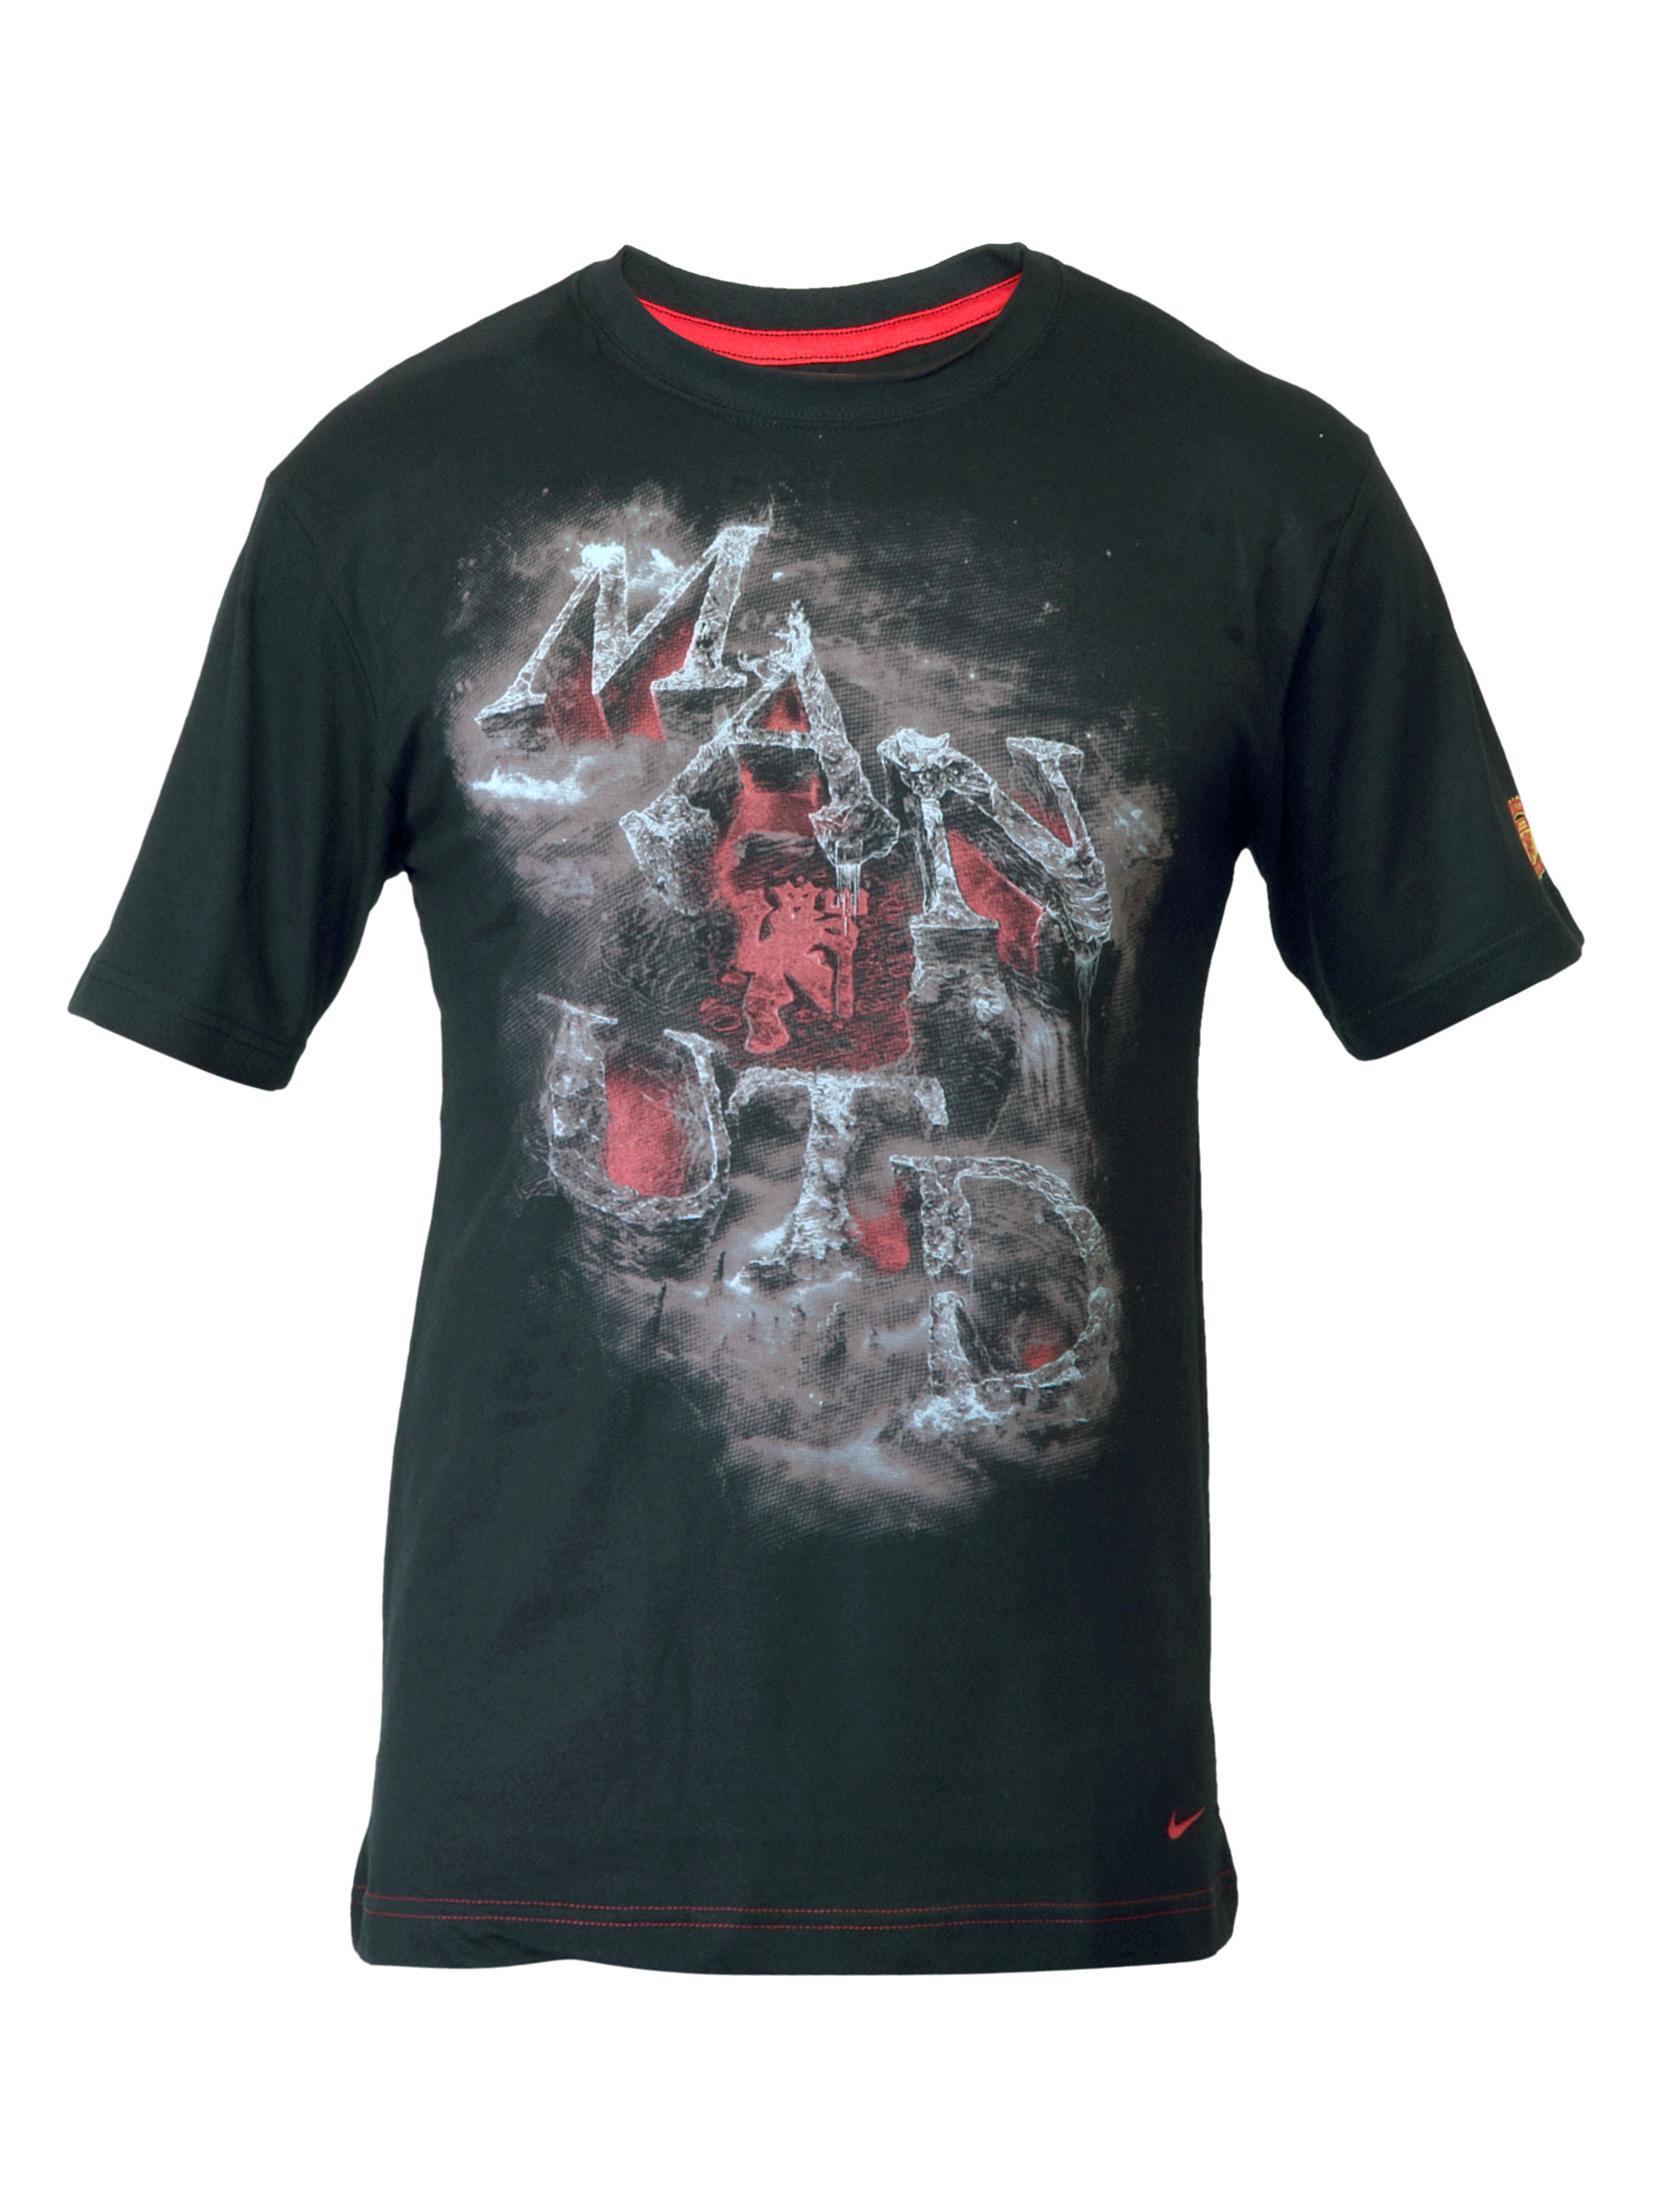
Nike Men Printed Black Tshirts
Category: Apparel / Topwear / Tshirts
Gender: Men
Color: Black
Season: Fall 2011
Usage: Sports